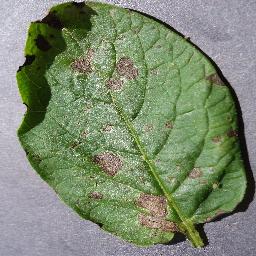
Label: Potato___Early_blight